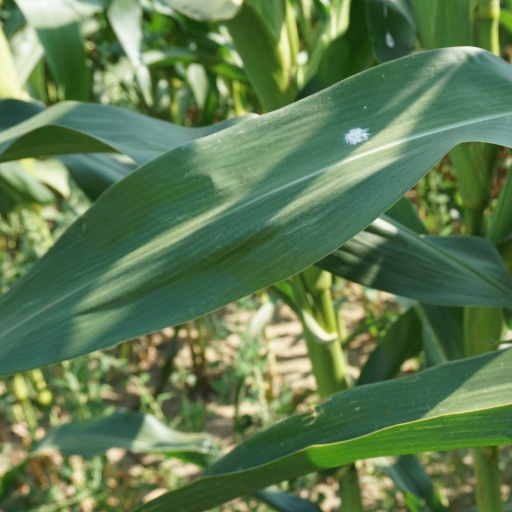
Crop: maize; corn